Apennine Mountains

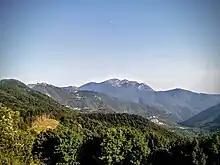
La Cisa pass

The Ligurian Apennines border the Ligurian Sea in the Gulf of Genoa, from about Savona below the upper Bormida River valley to about La Spezia (La Cisa pass) below the upper Magra River valley. The range follows the Gulf of Genoa separating it from the upper Po Valley. The northwestern border follows the line of the Bormida River to Acqui Terme. There the river continues northeast to Alessandria in the Po Valley, but the mountains bend away to the southeast.